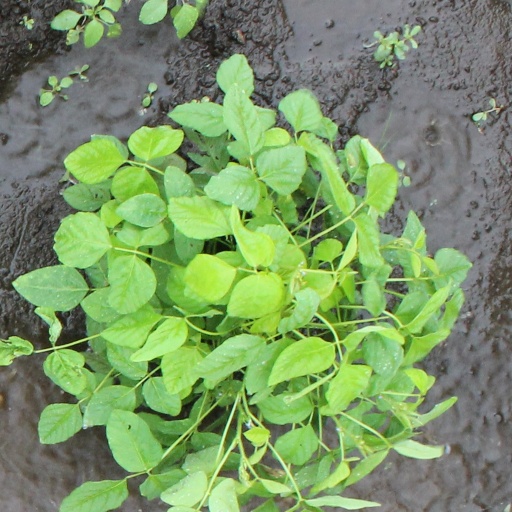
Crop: soybean